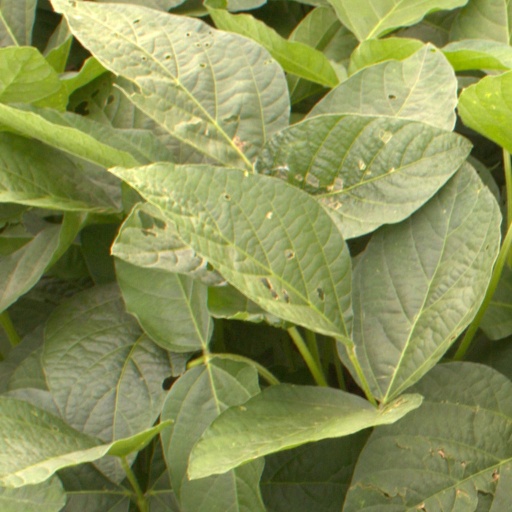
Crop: soybean